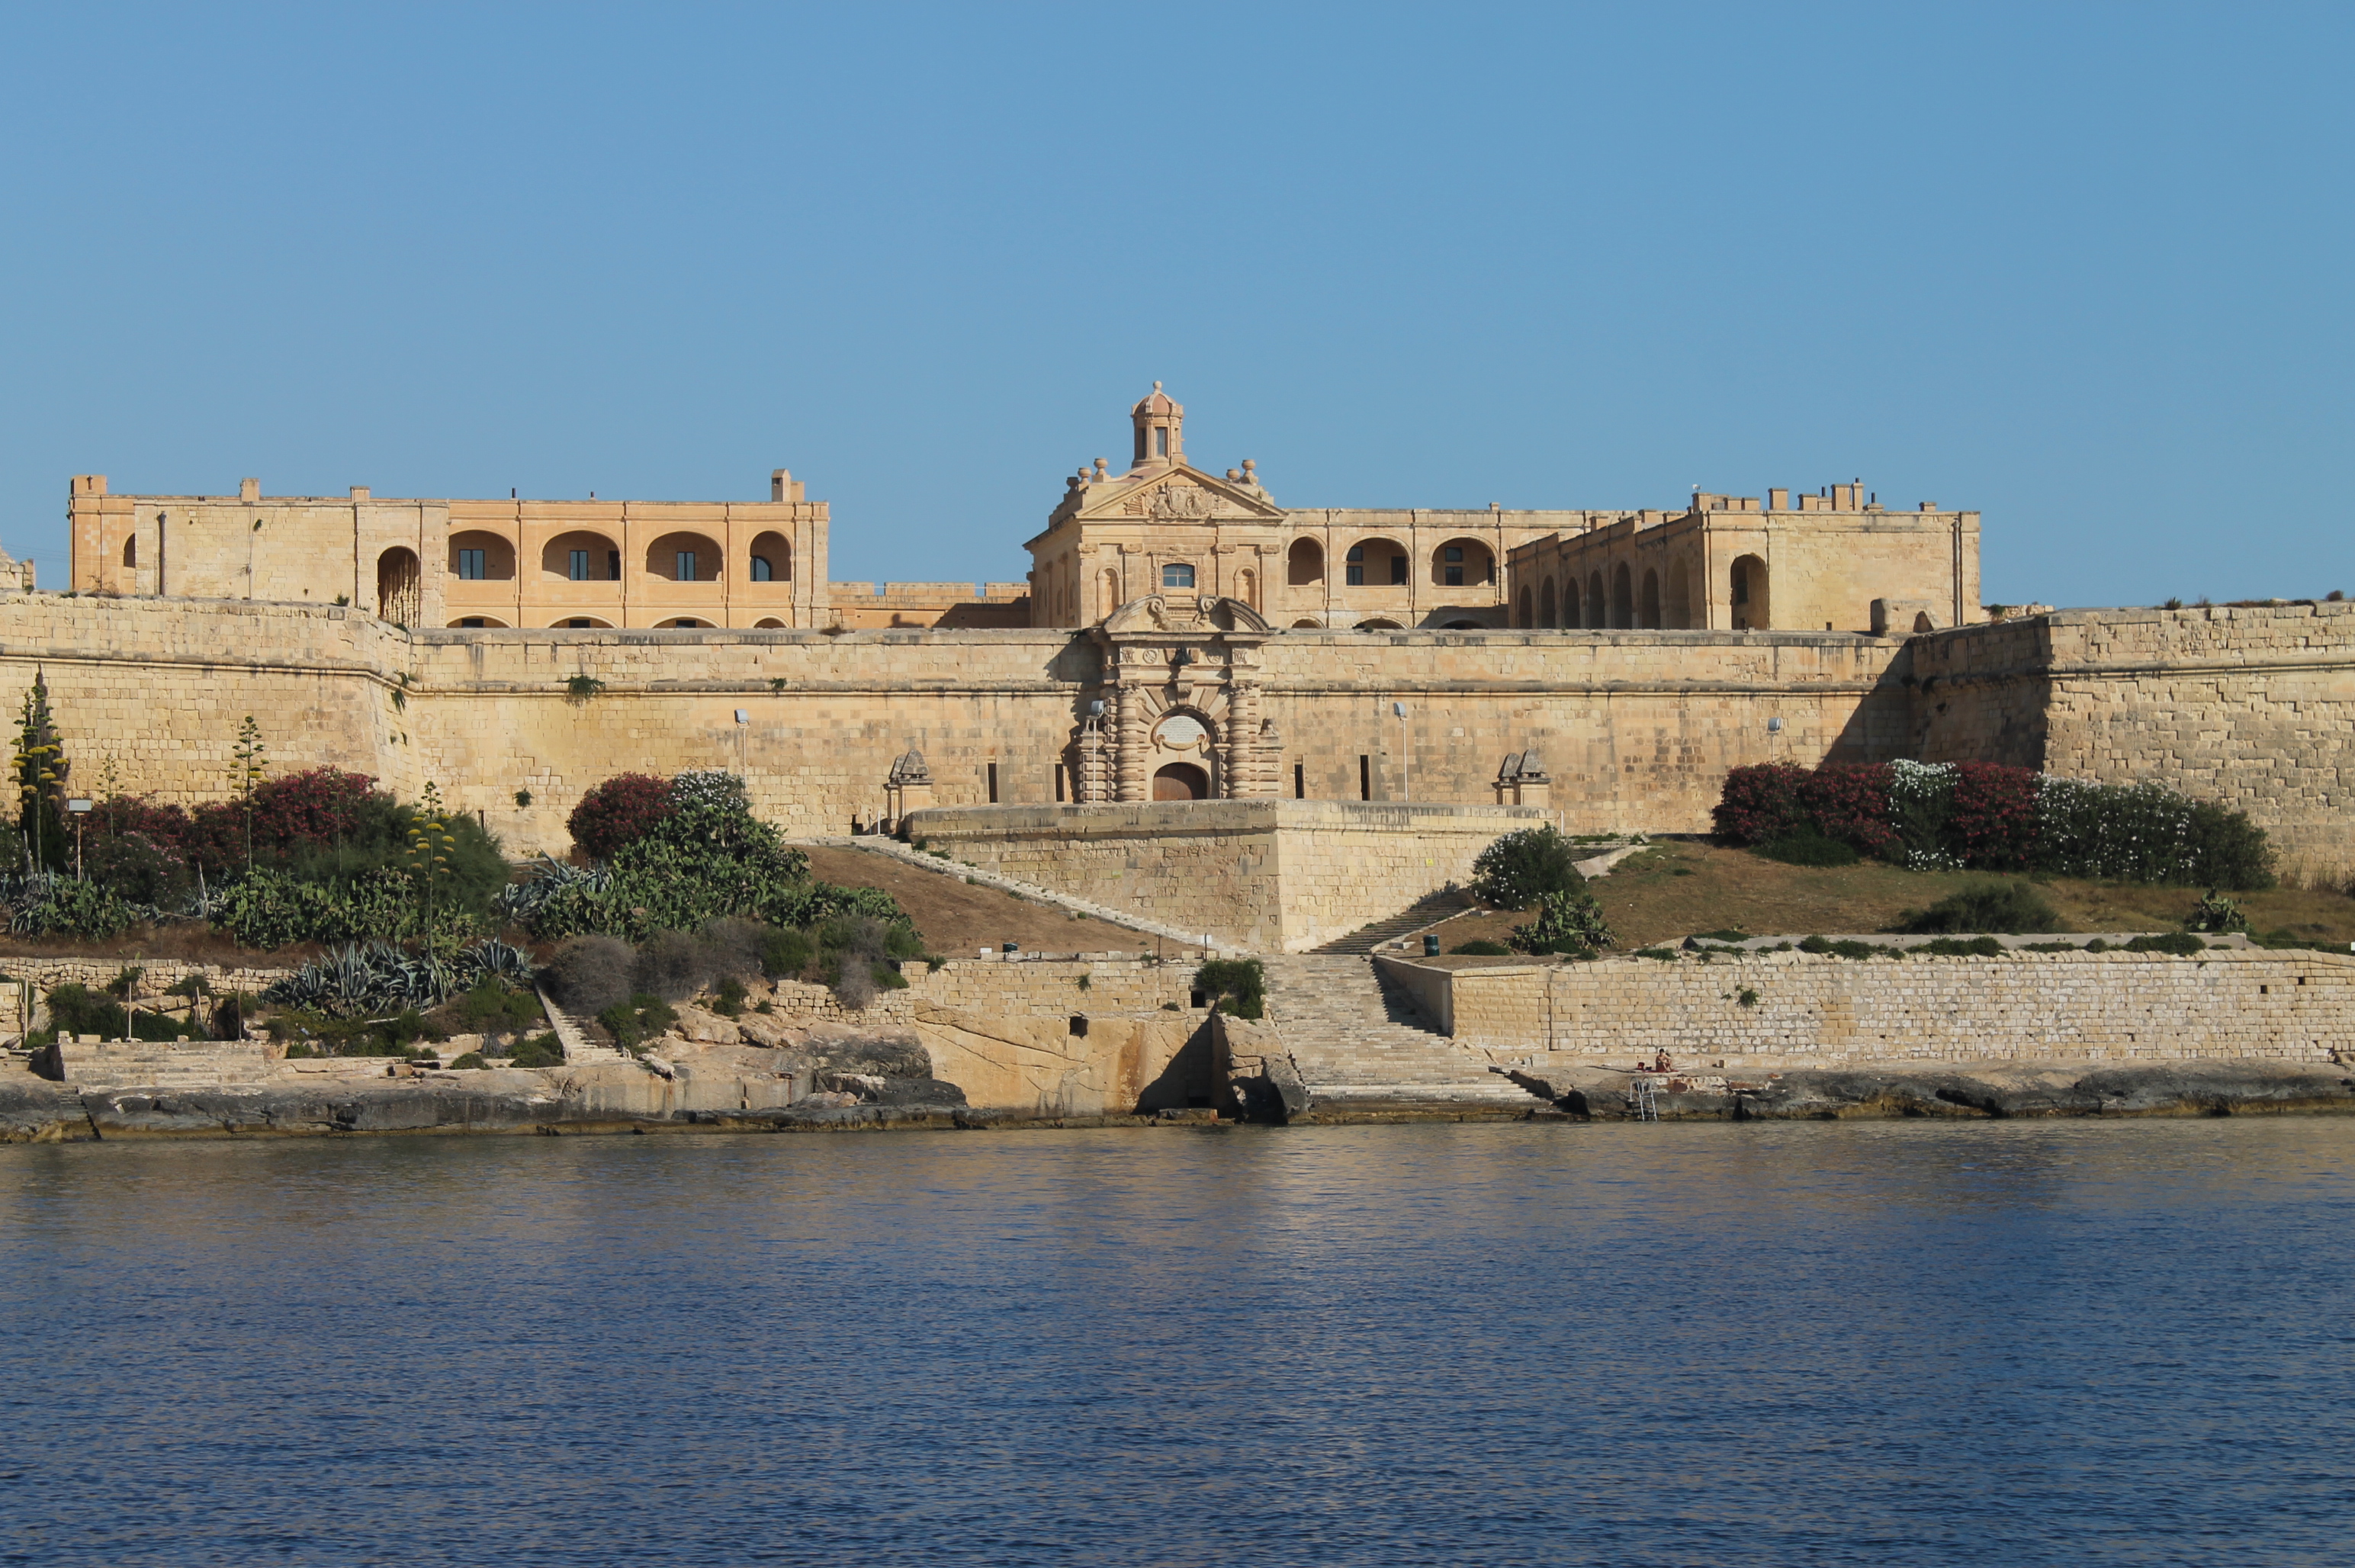
natural, fortification, historic site, water, sea, sky, ancient history, building, tourism, vacation, palace, history, river, unesco world heritage site, city